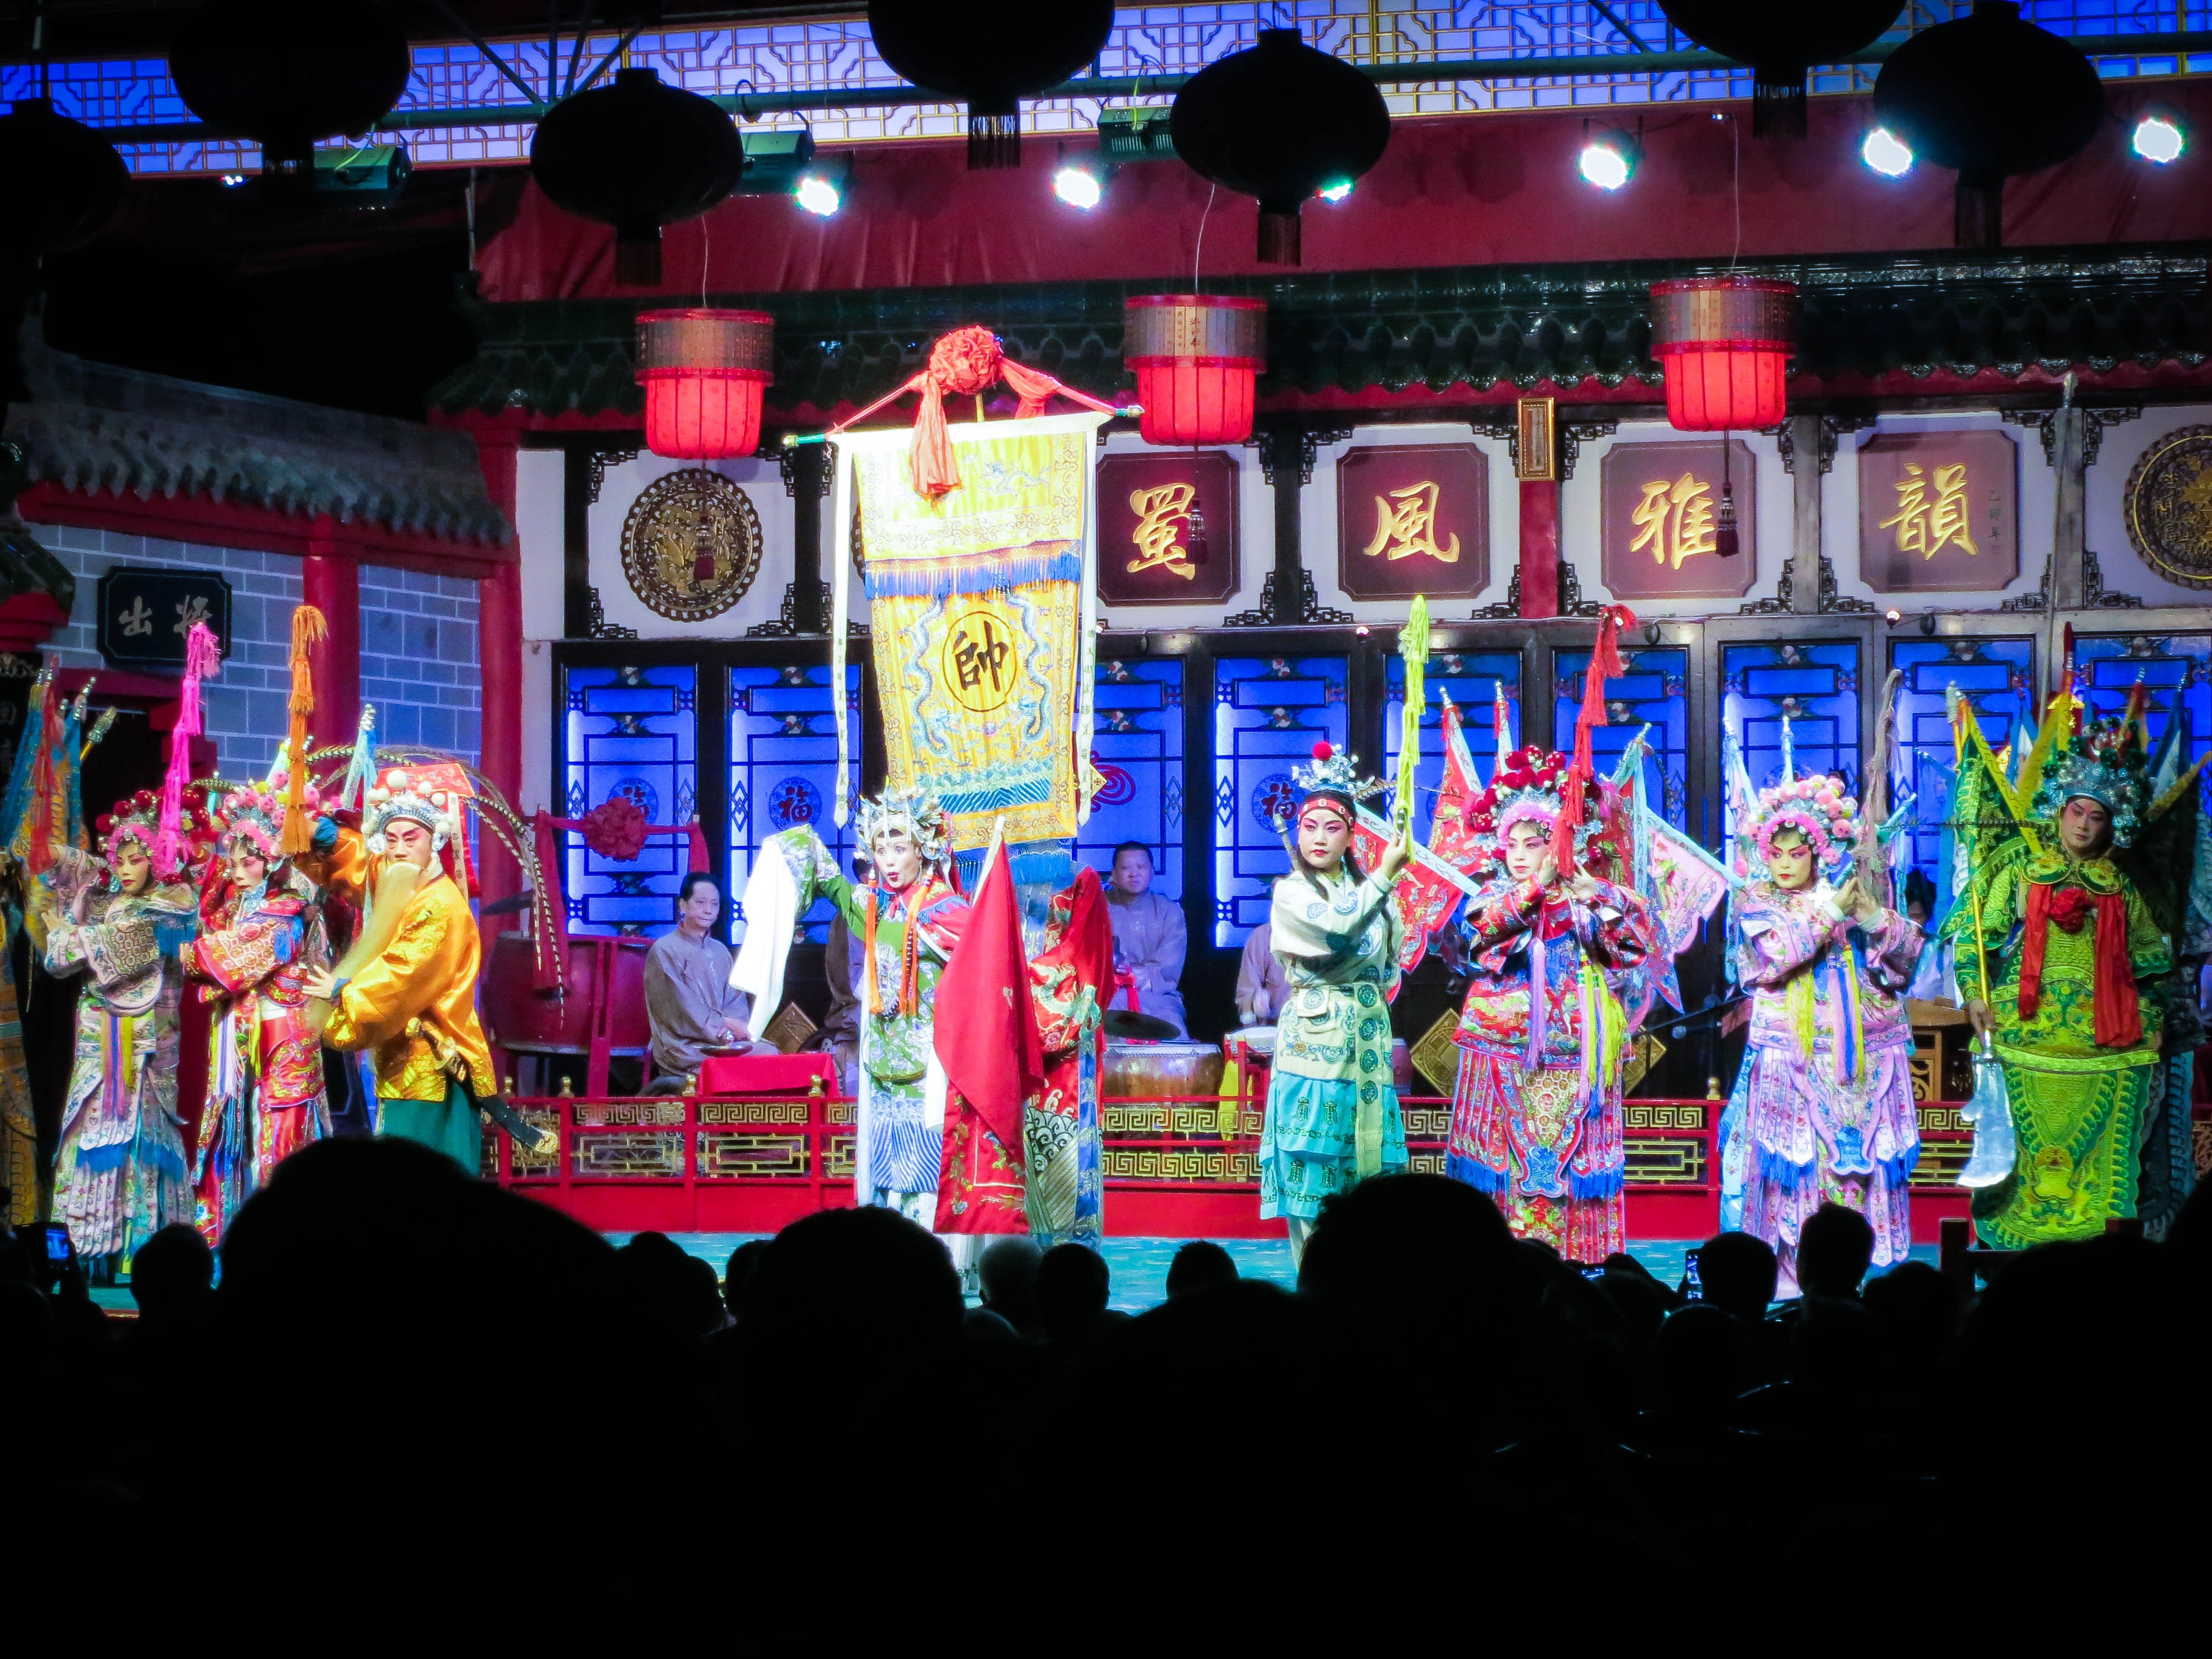
people, asian, show, colorful, leisure, theatre, indoors, festival, stage, performance, lanterns, entertainment, musical theatre